Nakoso Station

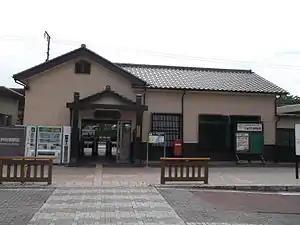
Nakoso Station, July 2013

is a railway station located in the city of Iwaki, Fukushima Prefecture, Japan, operated by the East Japan Railway Company (JR East).